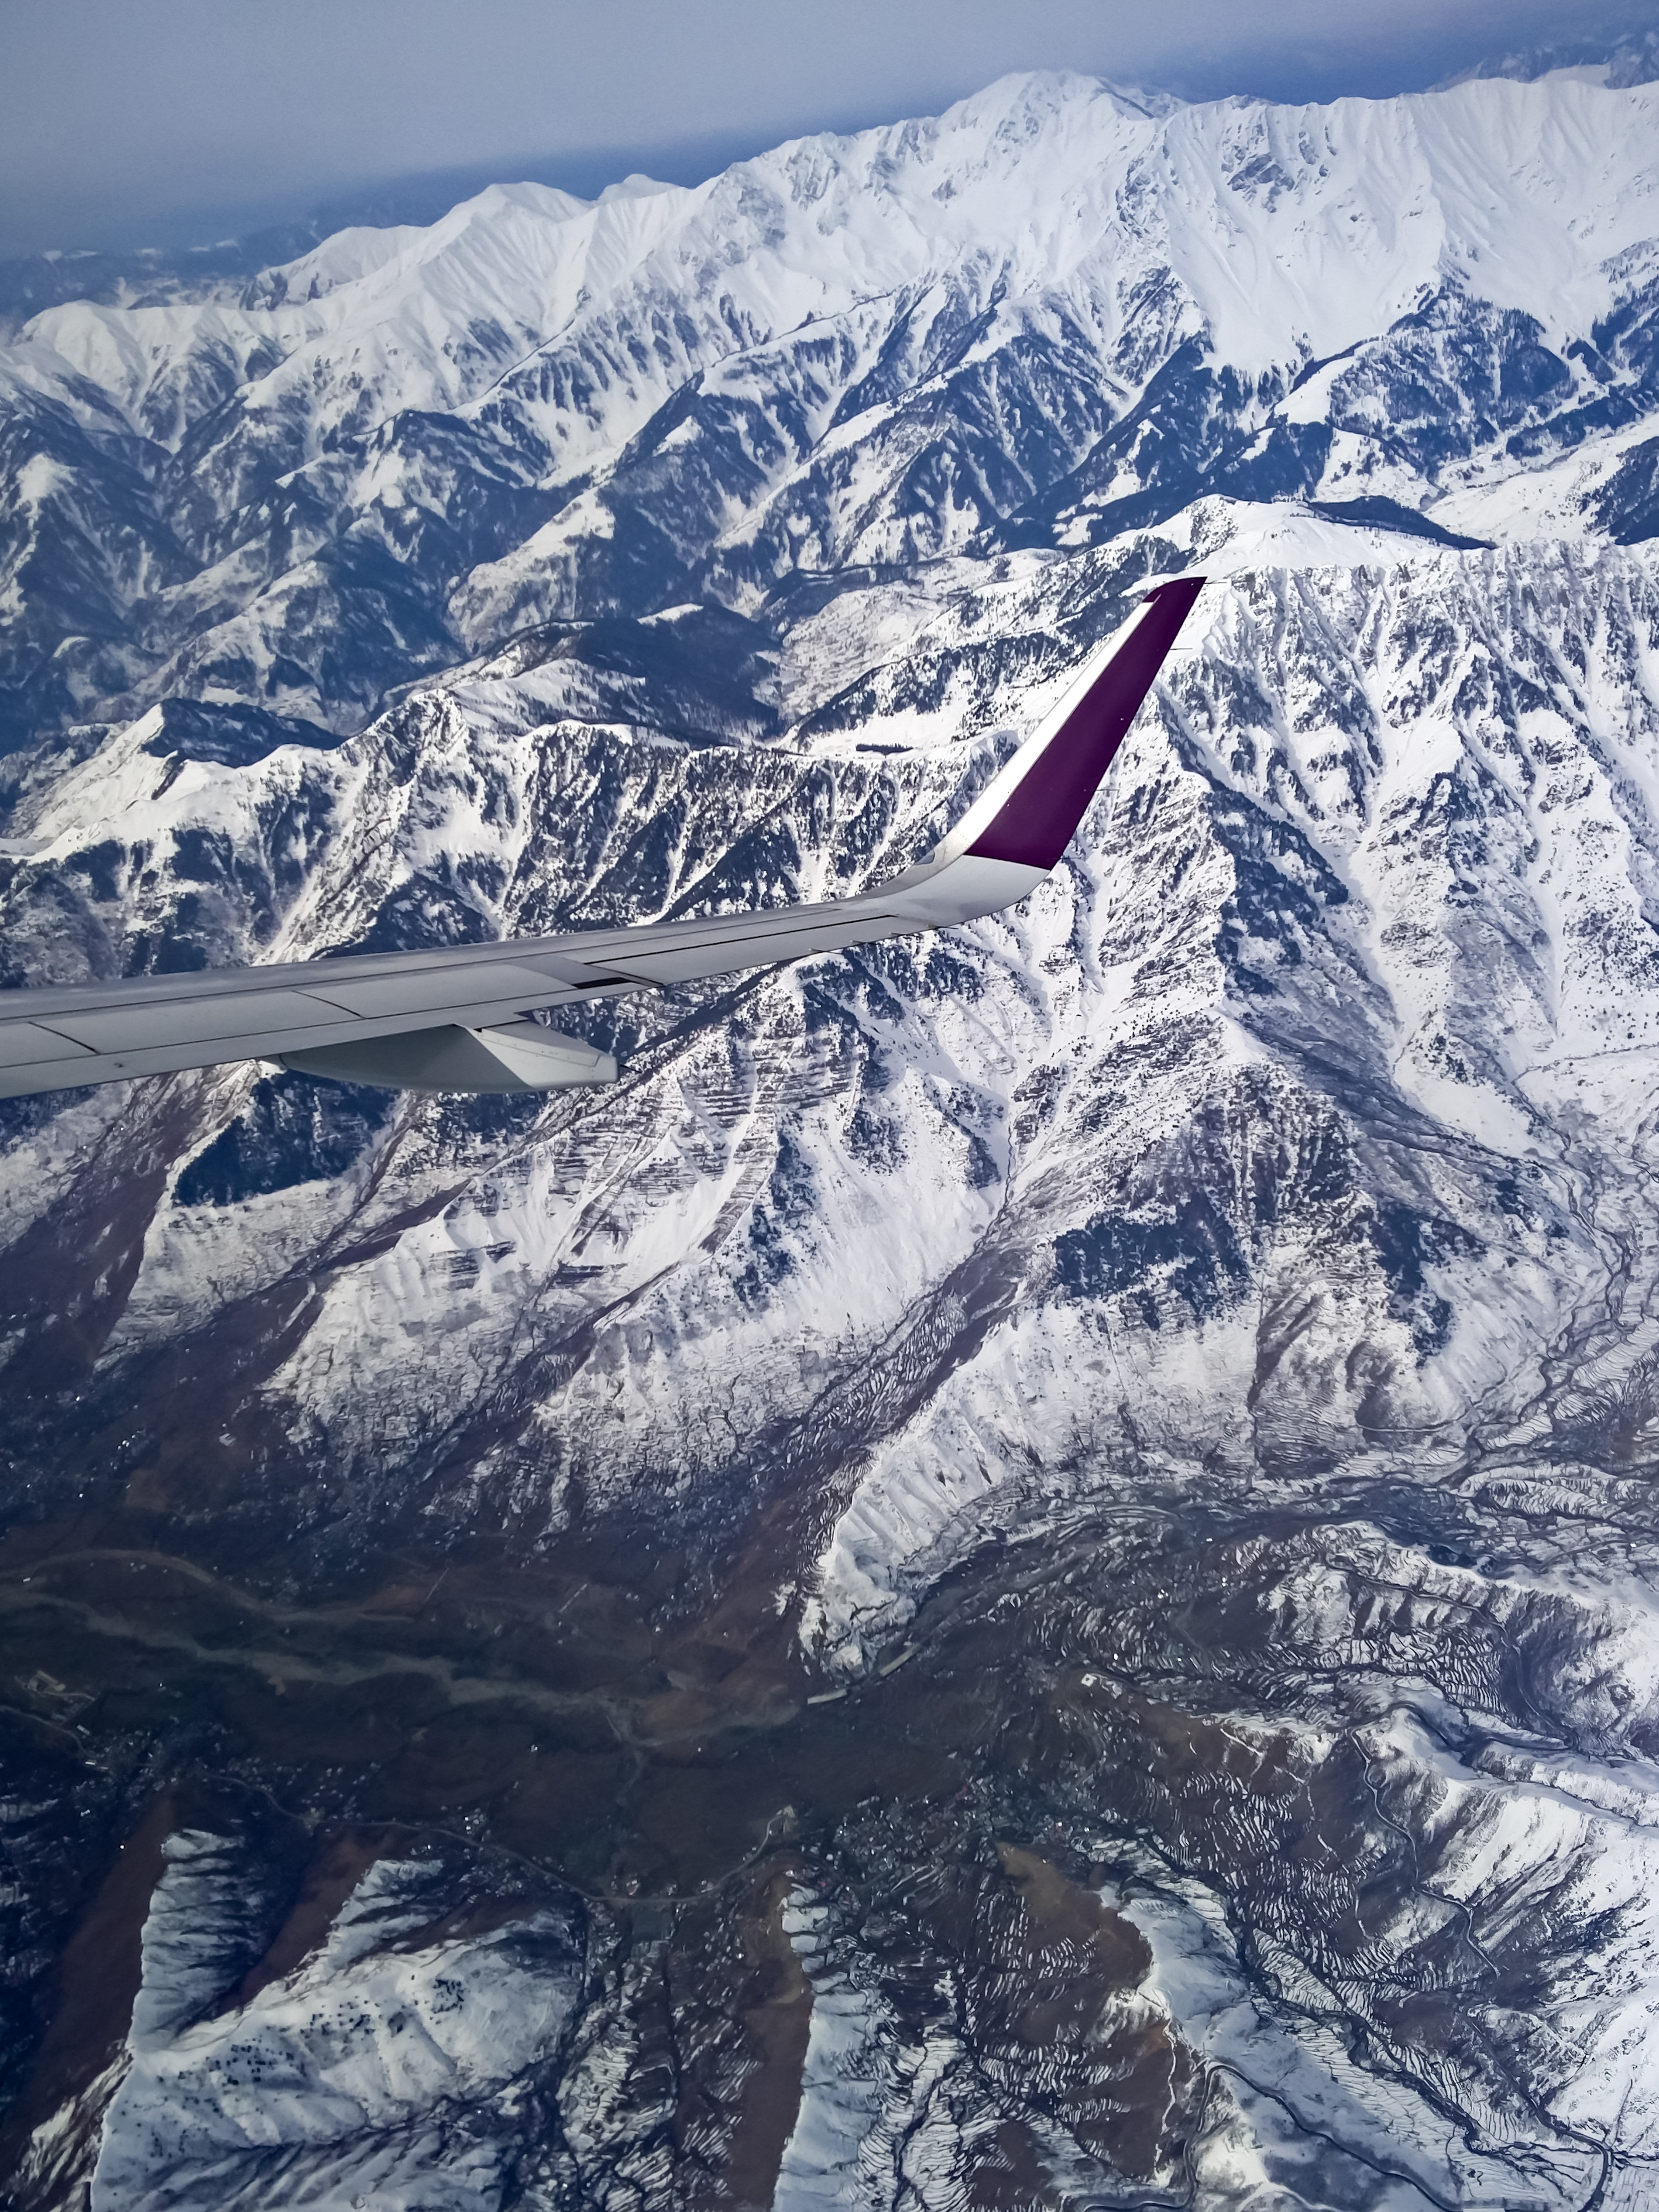
mountain, snow, winter, wing, sky, window, view, mountain range, flying, plane, ice, weather, extreme sport, skiing, season, ridge, summit, winter sport, mountains, alps, airplanes, ski, india, cirque, piste, himalayas, landform, aerial photography, kashmir, ski mountaineering, ski equipment, atmosphere of earth, mountainous landforms, geological phenomenon, srinagar, window seat view